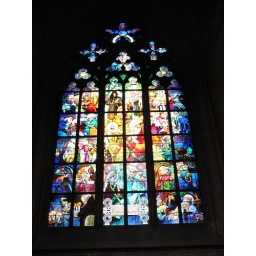
Stained glass windows in St. Vitus' Cathedral.